St Austell River

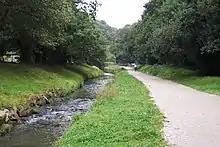
The St Austell River with cycle path beside it

The St Austell River (meaning "the little white river") properly known as the River Vinnick, but historically called The White River, is a long river located in south Cornwall, England, United Kingdom. . The river has also been known as the "red river" due to tin streaming and mining activity upstream.